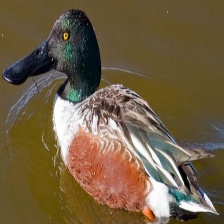
Species: NORTHERN SHOVELER
Scientific name: SPATULA CLYPEATA
ImageNet parent category: drake